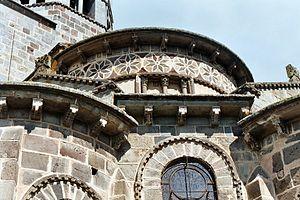
France - Auvergne - Puy-de-Dôme - Église de Saint-Nectaire
L'église de Saint-Nectaire, dédiée à Saint Nectaire d'Auvergne, est une église de style roman auvergnat qui se dresse sur le Mont Cornadore à Saint-Nectaire dans le département français du Puy-de-Dôme en région Auvergne-Rhône-Alpes.
L'art roman auvergnat est une variété remarquable de l'art roman qui s'est développée en Auvergne aux XIᵉ et XIIᵉ siècles. Elle se caractérise par sa richesse ornementale et l'homogénéité de son style. Par extension, on y inclut la petite province du Velay qui fut souvent placée sous la même couronne comtale à cette époque.